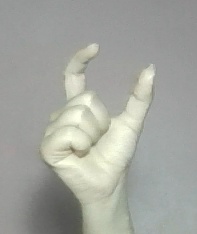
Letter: nun